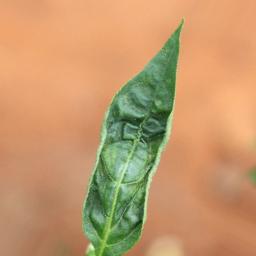
Label: mites_and_trips